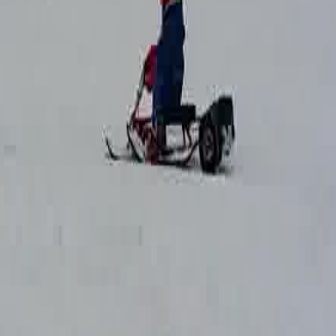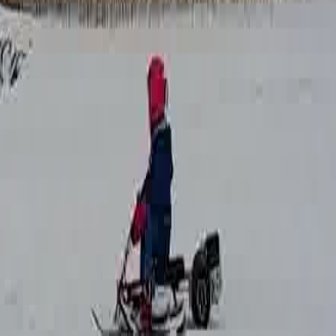
  Please identify the target specified by the bounding box [101,41,231,171] in the first image and locate it in the second image. Return the coordinates in [x_min,y_min,x_max,y_max] format.
Answer: [89,201,218,329]